Eleanor Roosevelt

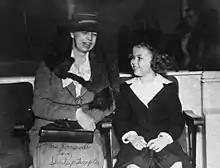
Roosevelt with Shirley Temple in 1938

In early 1933, the "Bonus Army", a protest group of World War I veterans, marched on Washington for the second time in two years, calling for their veteran bonus certificates to be awarded early. The previous year, President Hoover had ordered them dispersed, and the U.S. Army cavalry charged and bombarded the veterans with tear gas.